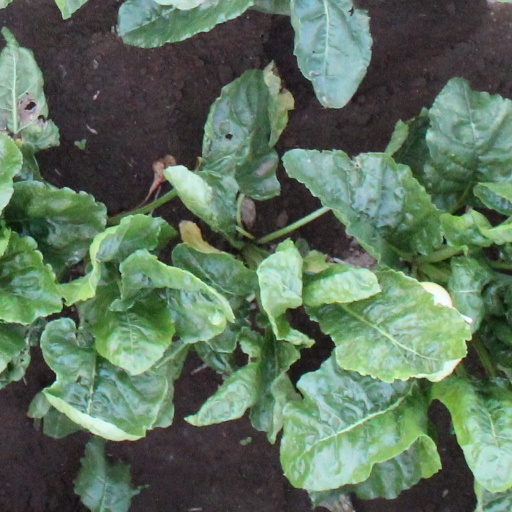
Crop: sugar beet